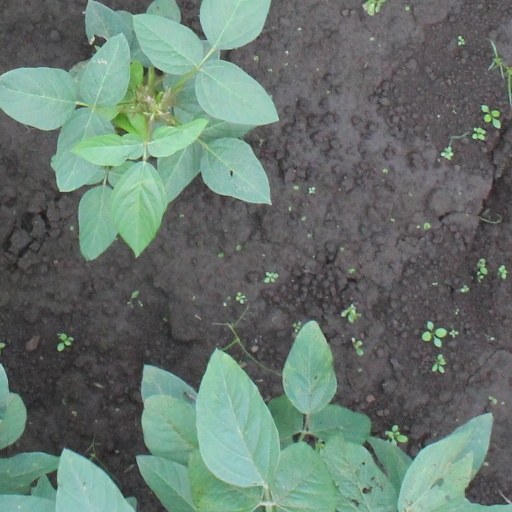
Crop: soybean